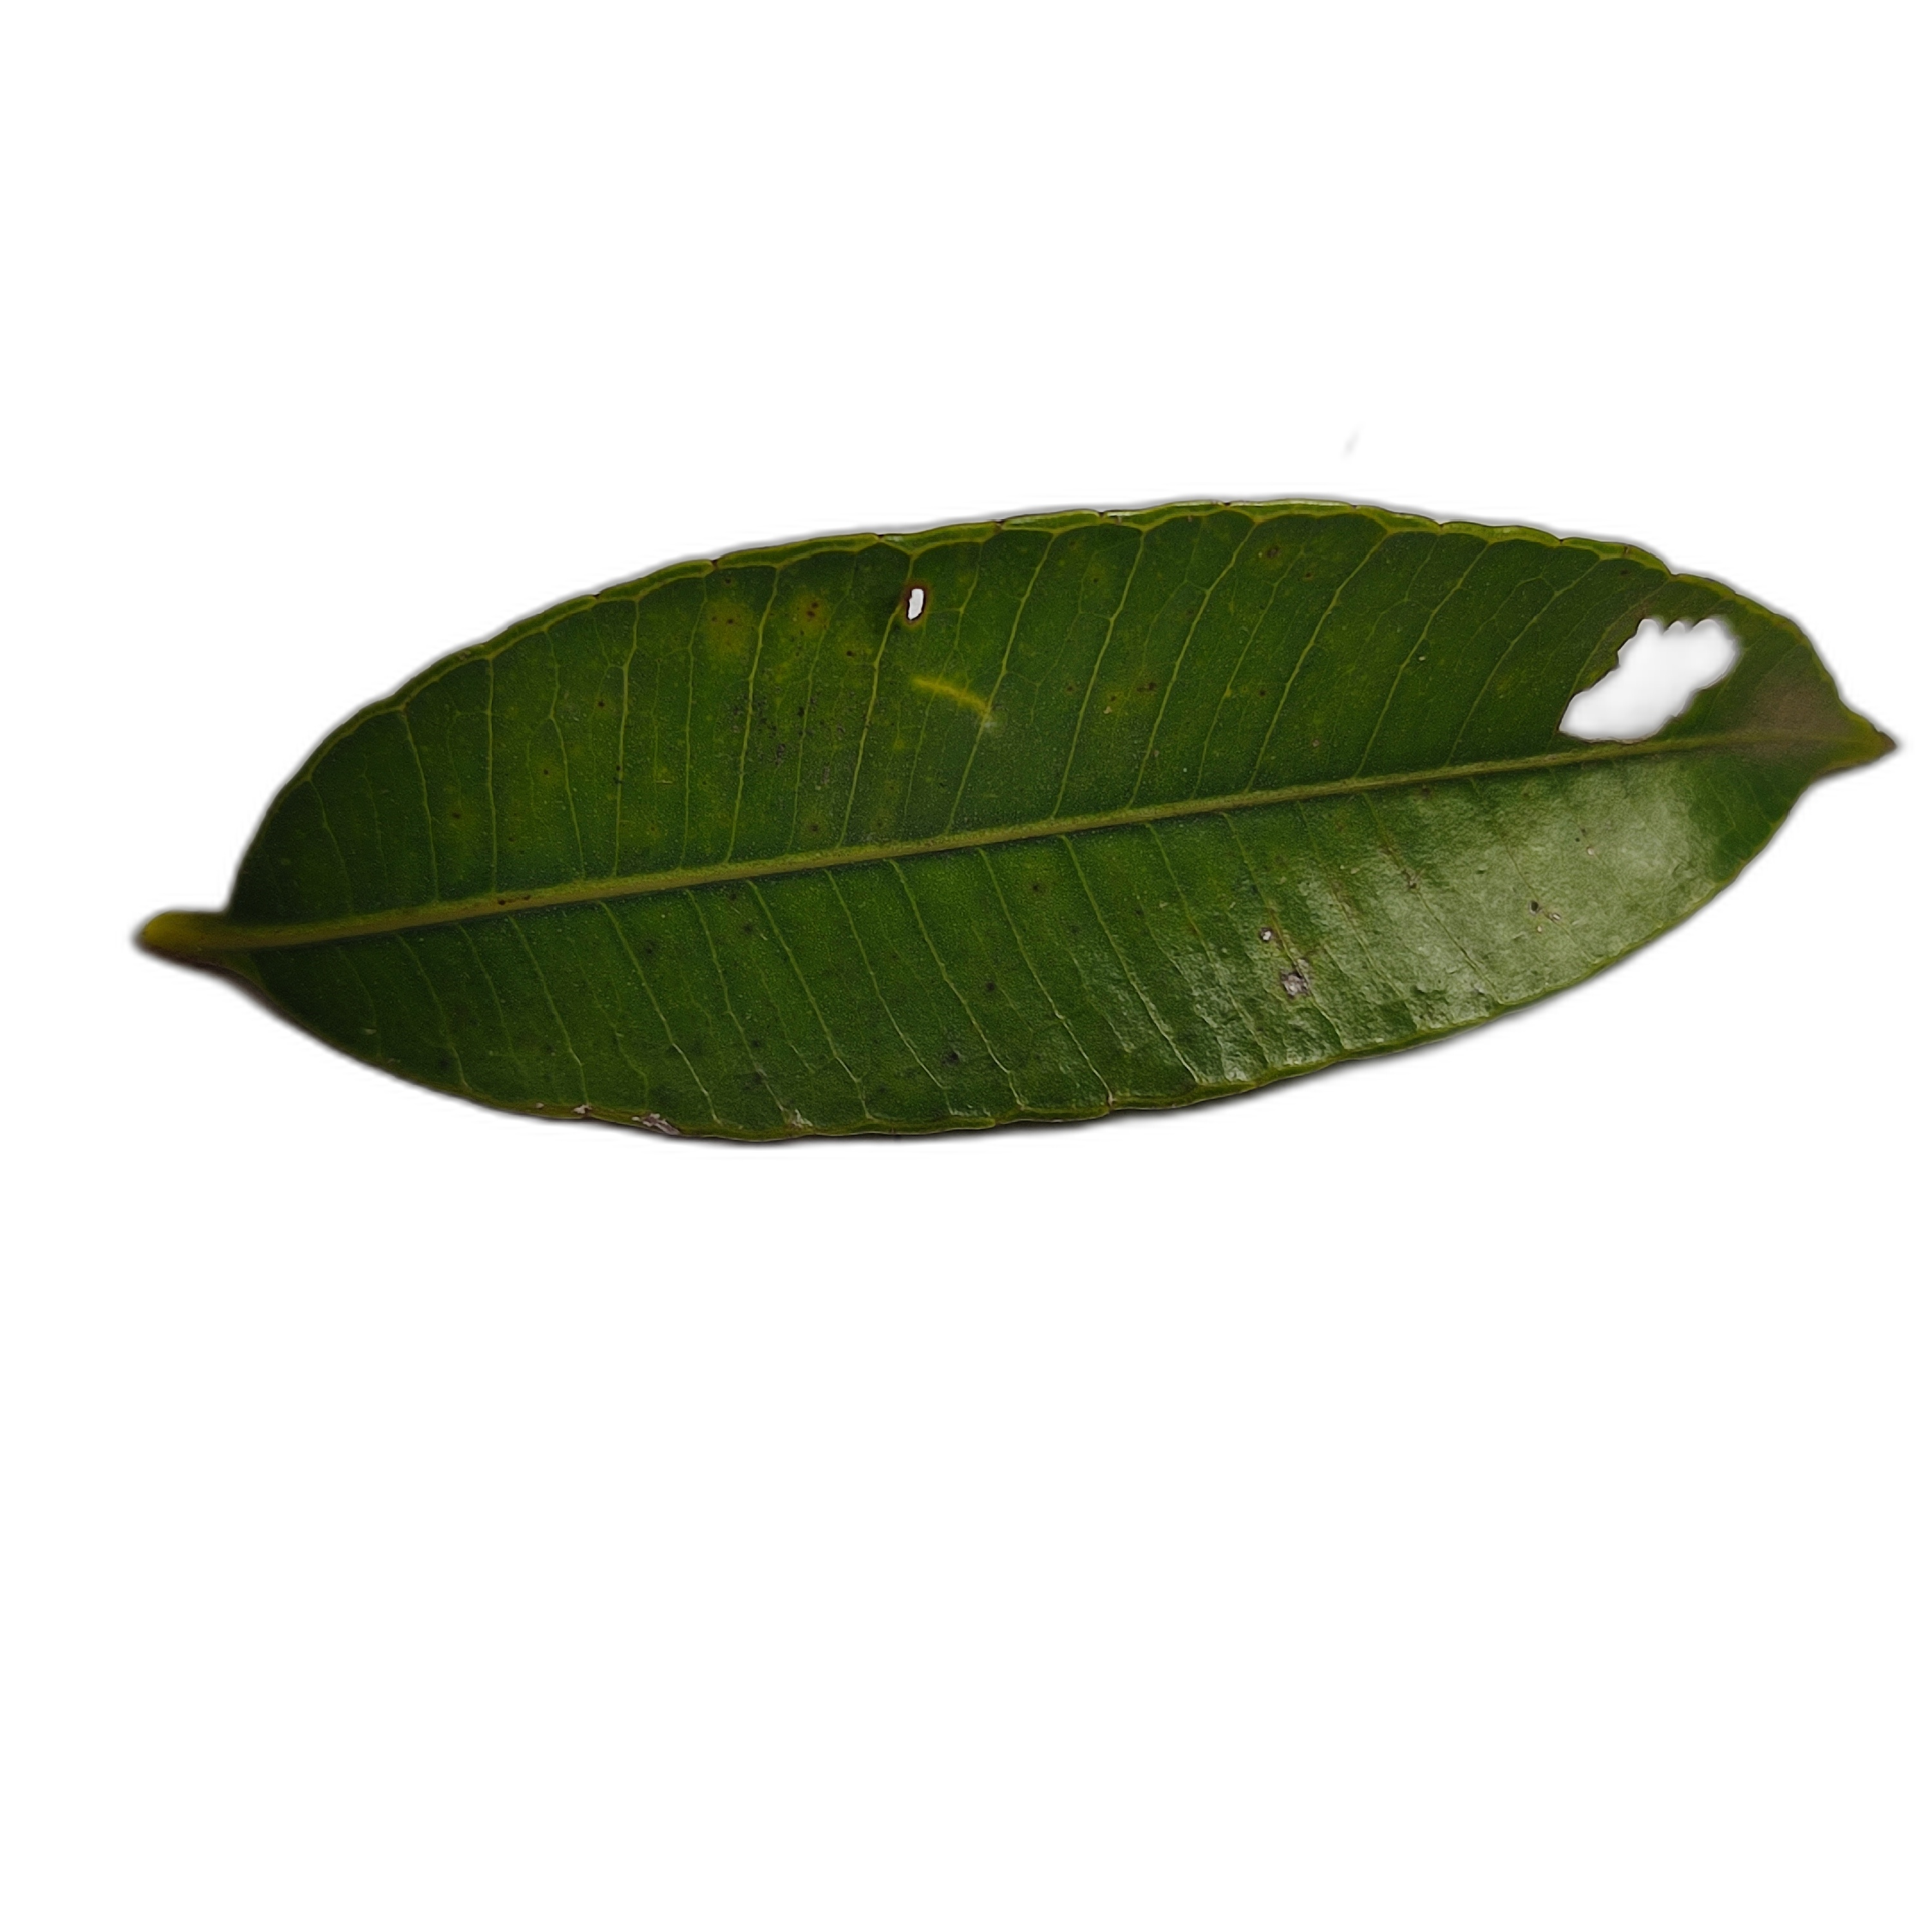
Label: not_healthy